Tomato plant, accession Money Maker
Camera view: bottom (45 deg); turntable rotation: 120 degrees
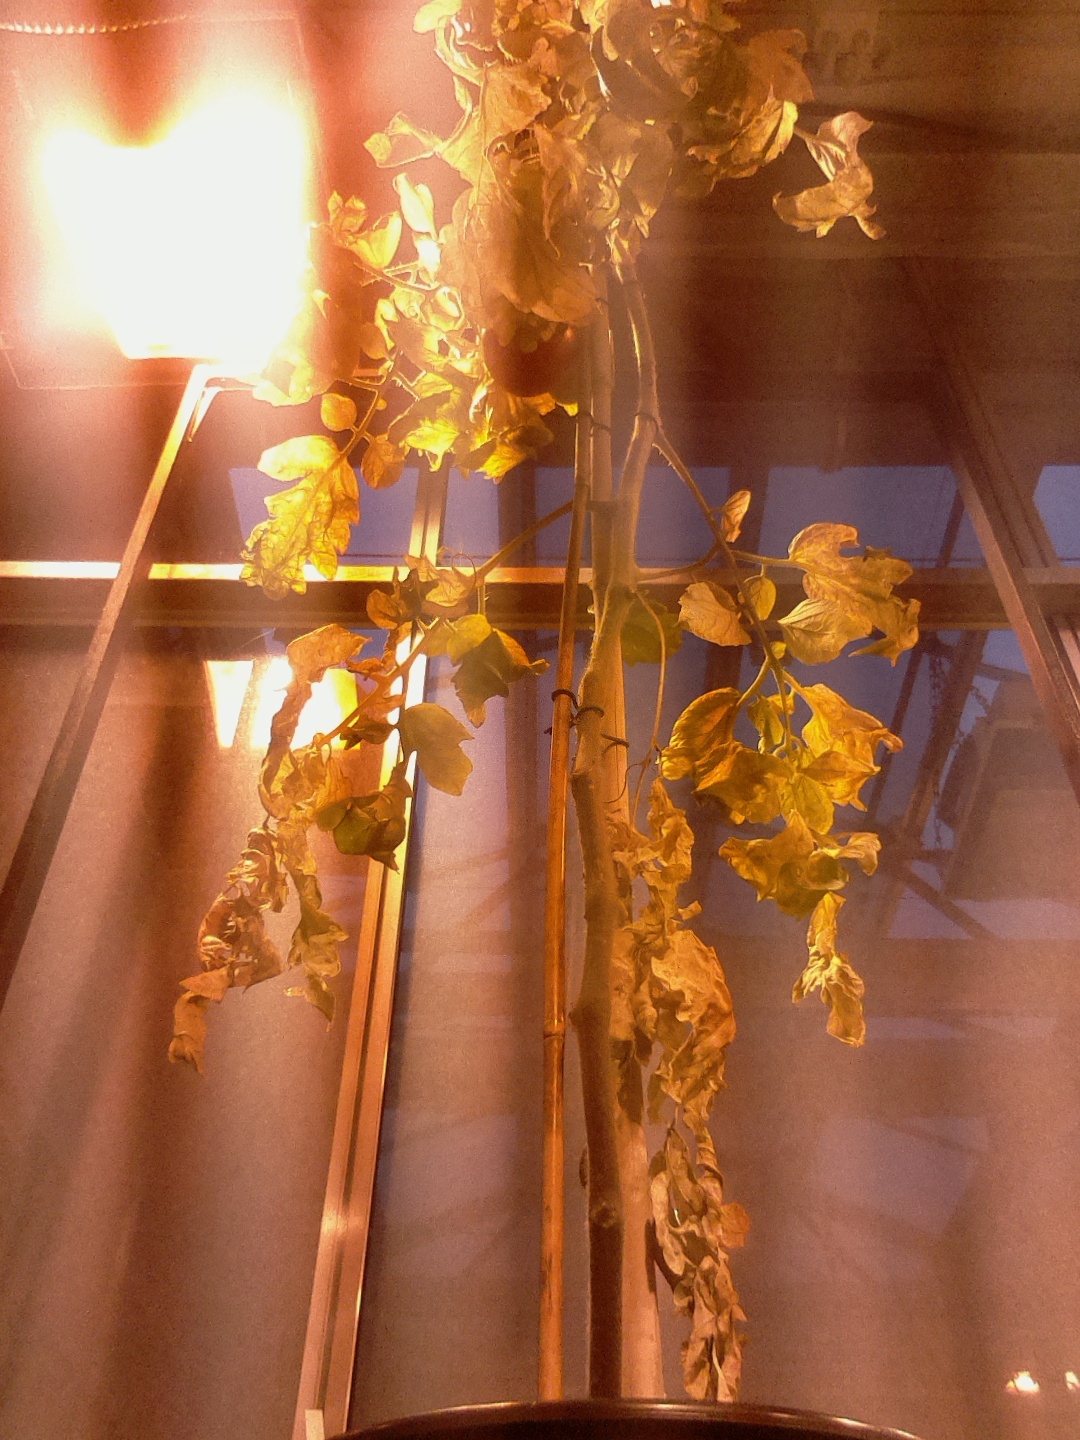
BBCH growth stage 81: 10%-20% of fruits show typical fully ripe color